Grasa (TV series)

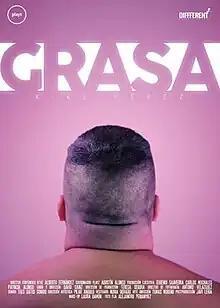
Official poster (Season 1)

Grasa is a Spanish dramedy streaming television series written and directed by which stars Kike Pérez in the leading role. Produced by RTVE and Entertainment, it premiered on Playz in 2020.